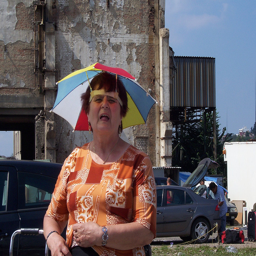
A woman with an umbrella hat stands outside.
The woman is standing underneath the multi-colored umbrella.
a lady in orange that is under a umbrella
A woman with an umbrella hat on her head.
a woman wearing an umbrella hat in a city